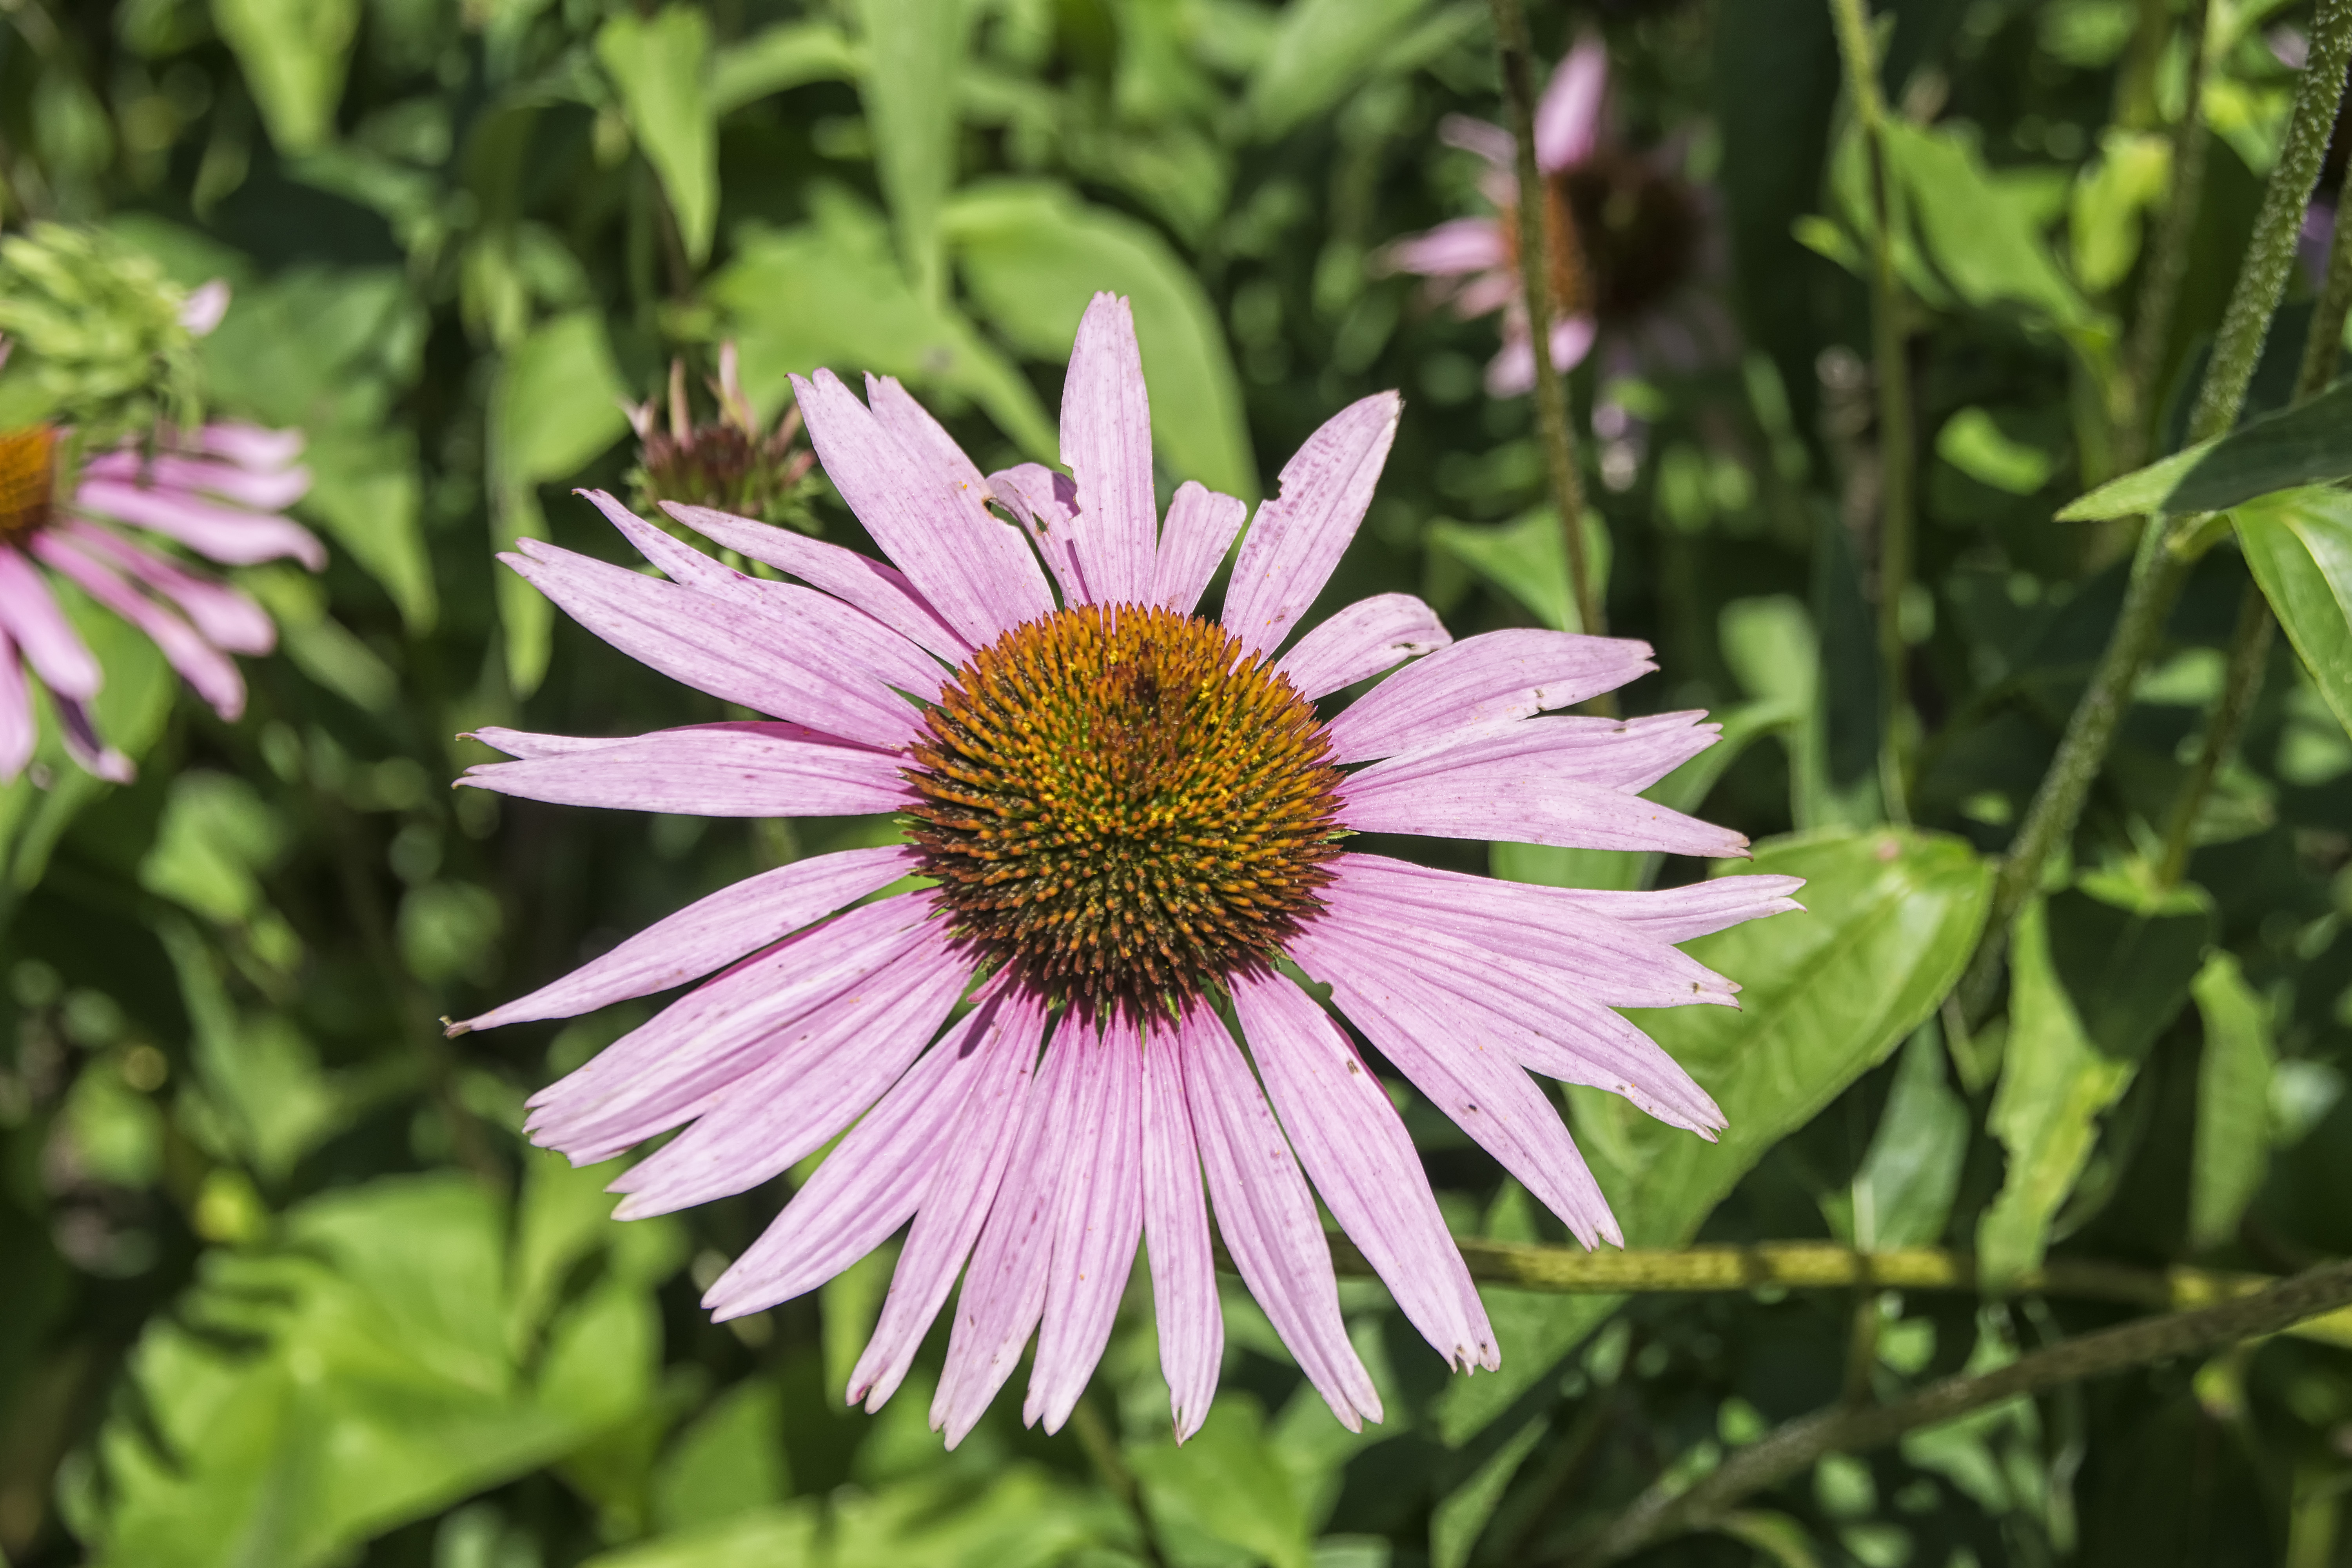
nature, plant, meadow, flower, petal, daisy, botany, flora, wildflower, canada, coneflower, fleur, quebec, sherbrooke, macro photography, flowering plant, daisy family, oxeye daisy, annual plant, land plant